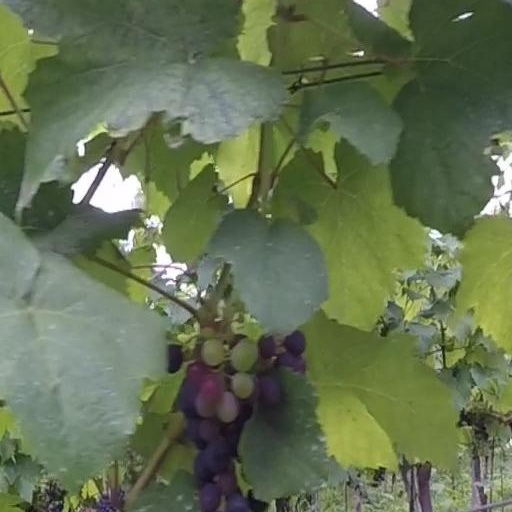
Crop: grape